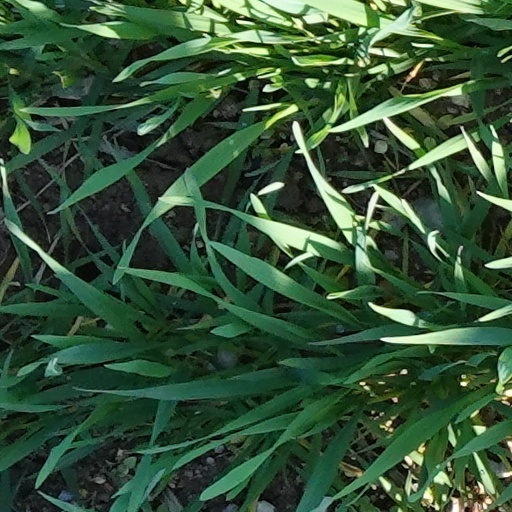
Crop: wheat